Alta, Utah

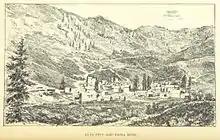
The Emma Silver Mine and the City (c.1875)

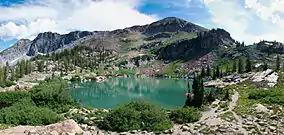
Cecret Lake near Alta

Alta has been important to the development of skiing in Utah. Alta was founded about 1865 to house miners from the Emma mine, the Flagstaff mine, and other silver mines in Little Cottonwood Canyon. Sensationally rich silver ore in the Emma mine enabled its owners to sell the mine at an inflated price to British investors in 1871. The subsequent exhaustion of the Emma ore body led to the recall of the American ambassador to Great Britain, who was a director of the company, and to Congressional hearings in Washington DC on the transaction.